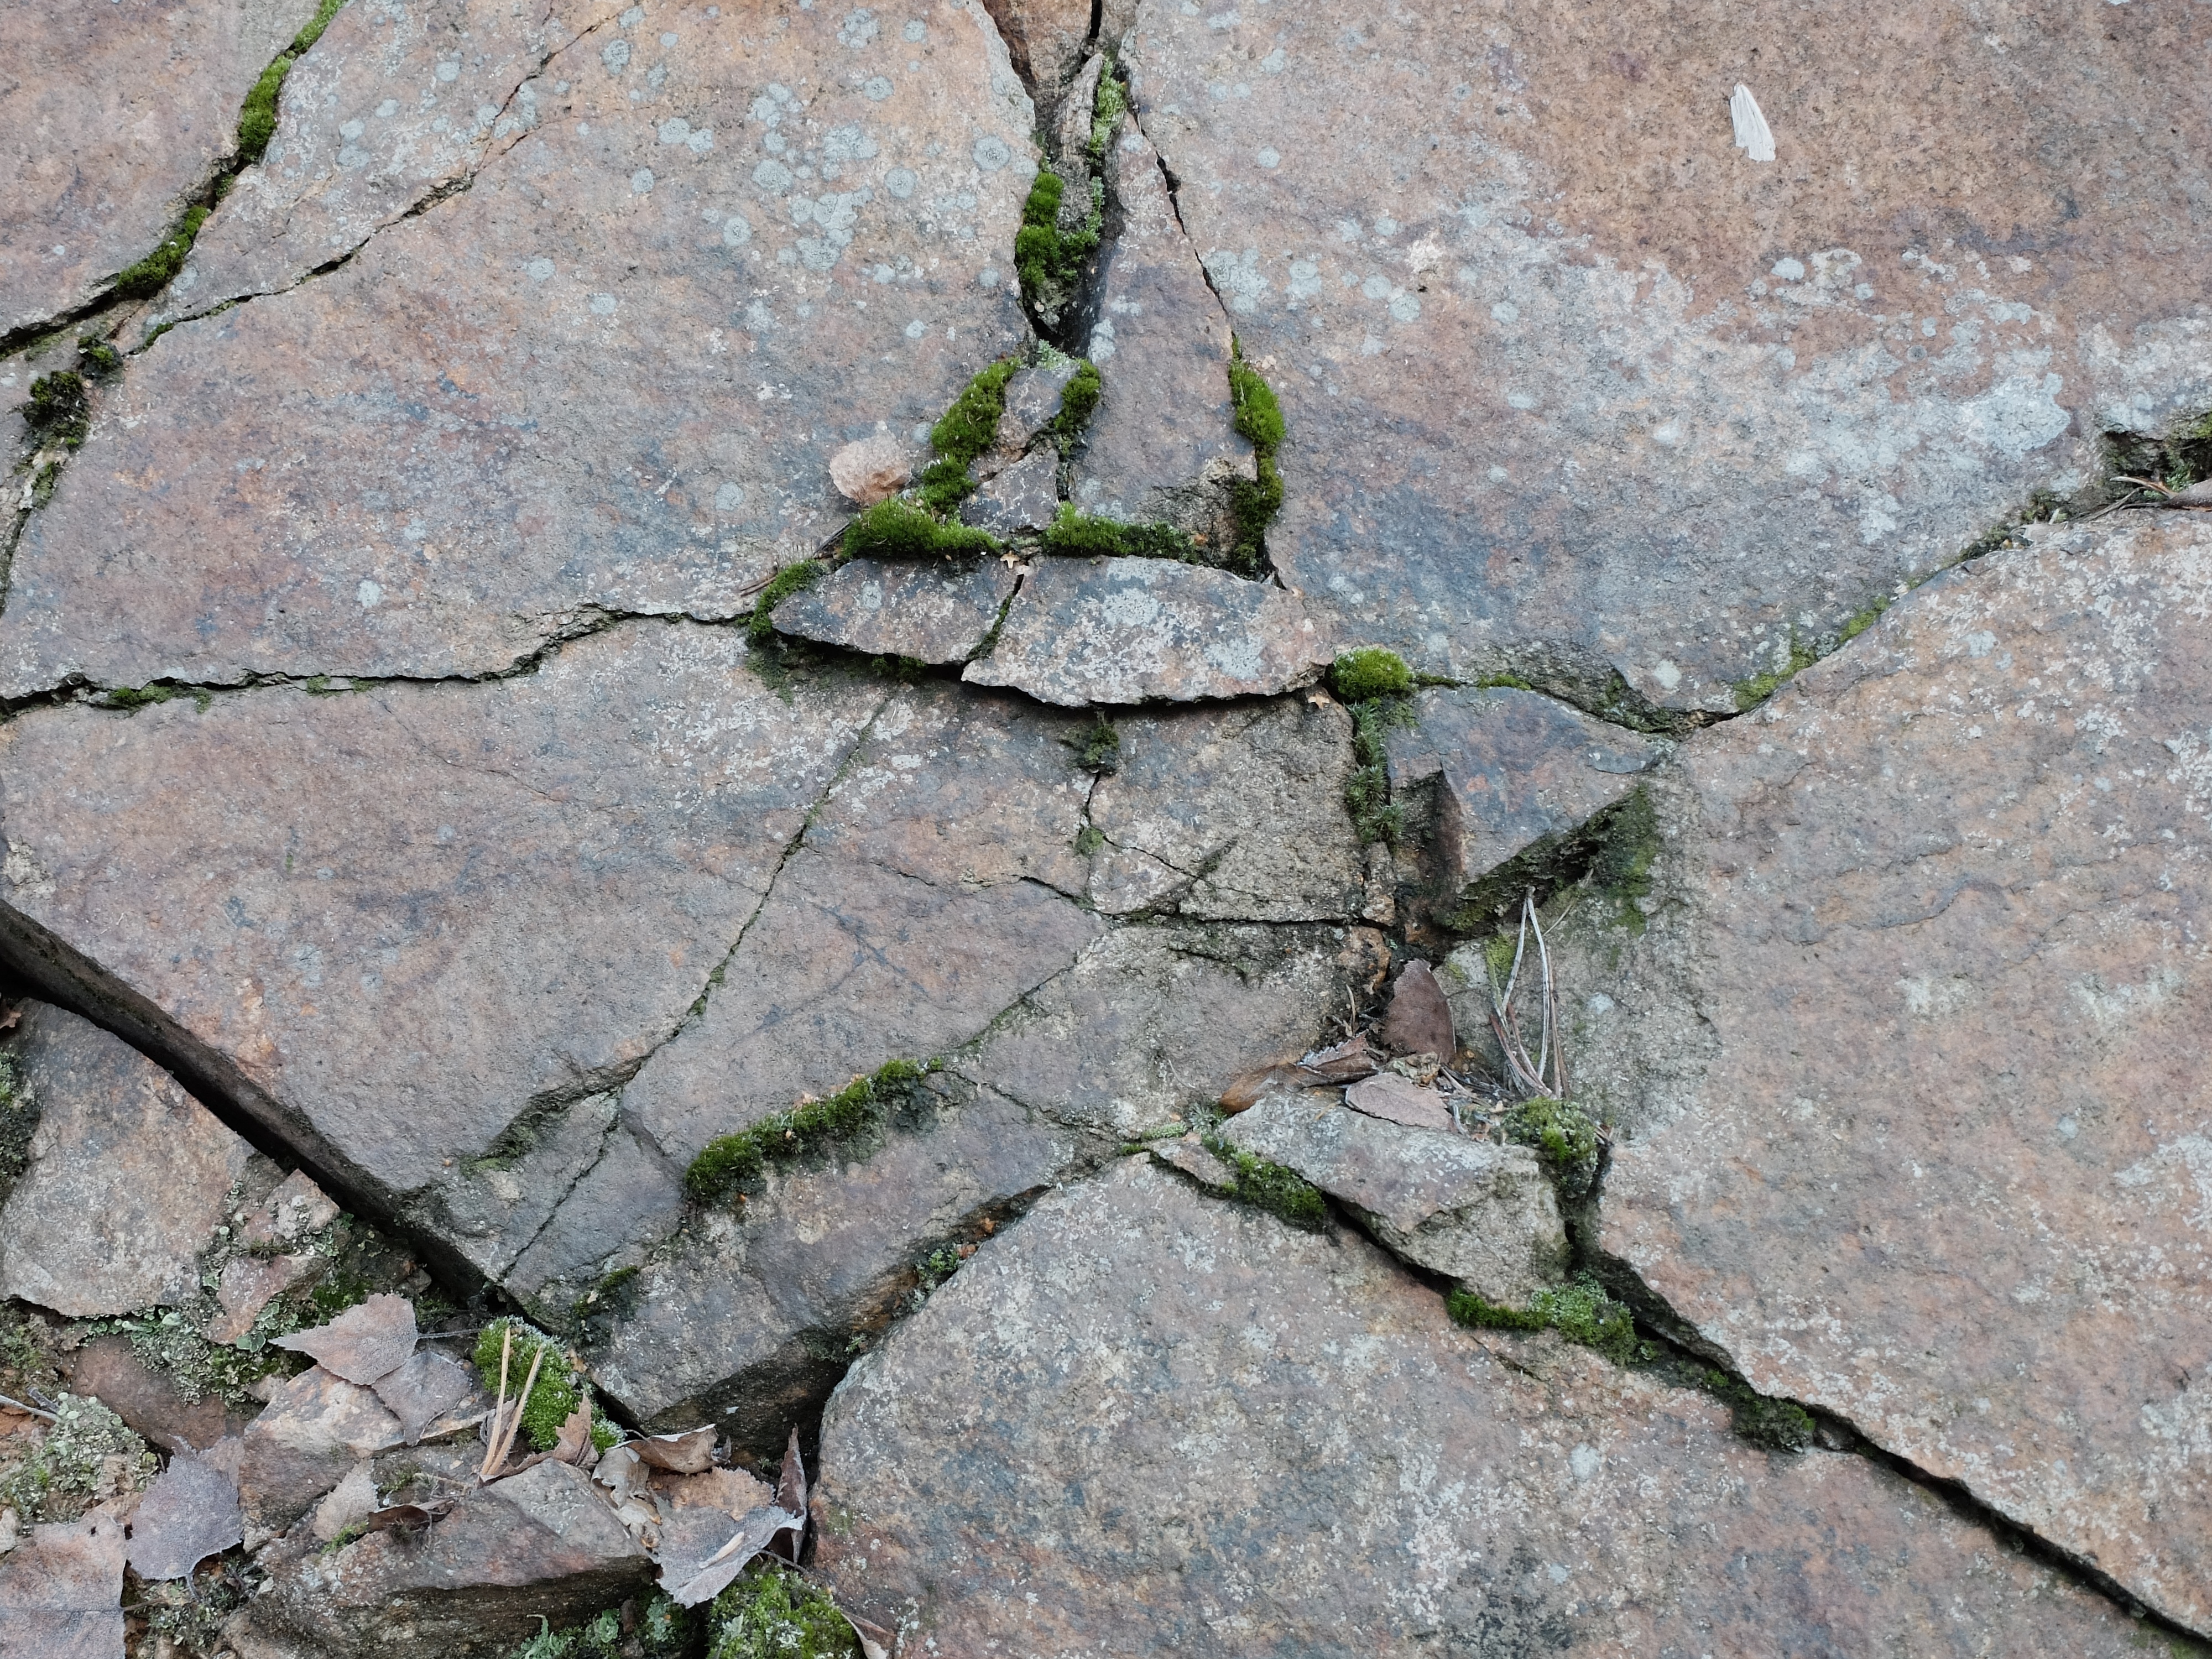
tree, rock, plant, leaf, flower, wall, soil, stone wall, terrain, flora, material, geology, boulder, bedrock